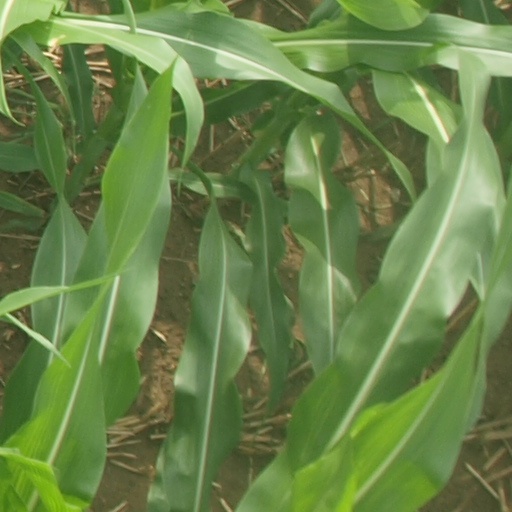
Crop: maize; corn